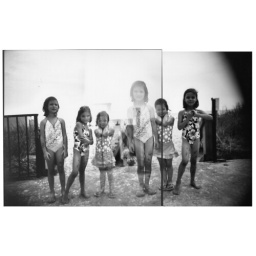
Overlapping to shots of the kids standing in front of the beach